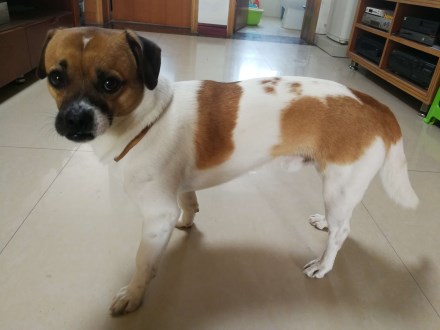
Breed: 3336-n000121-chinese_rural_dog